Quran translations

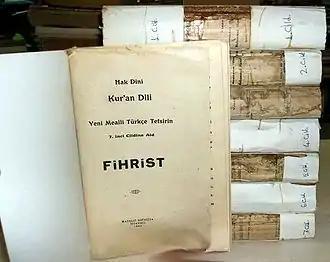
The first edition 1935 prints of Hakk Dīni Kur'an Dili. A tafsir and translation of the Qur'an in the modern Turkish language ordered by Mustafa Kemal Atatürk.

In 1999, the Turkish translation of the Qur'an, MESAJ by Edip Yüksel was published, about seven years after the publication of his book, "Türkçe Kuran Çevirilerindeki Hatalar" ("Errors in Turkish Translations of the Qur'an"). The translation is a Quranist translation, similar to the translation by Yaşar Nuri Öztürk, and does not consider hadith and sectarian traditional jurisprudence as an authority in understanding the Qur'an. It differs greatly from Sunni and Shia traditions in the translation of numerous crucial words and verses.